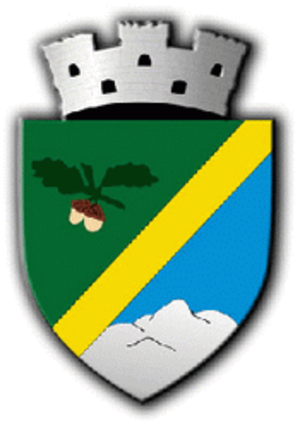
Huedin
Huedin er en by i Cluj distrikt, Transsylvanien i Rumænien. Huedin har 9.346 indbyggere.